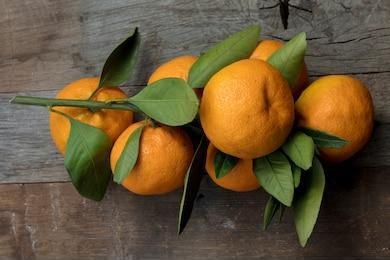
Label: mandarine